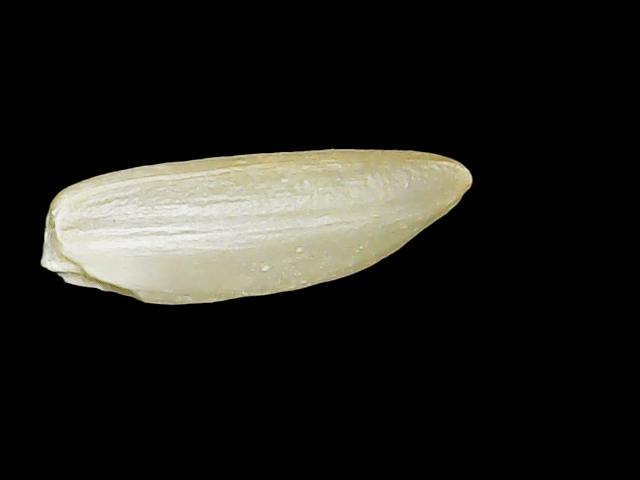
Rice variety: Binadhan12